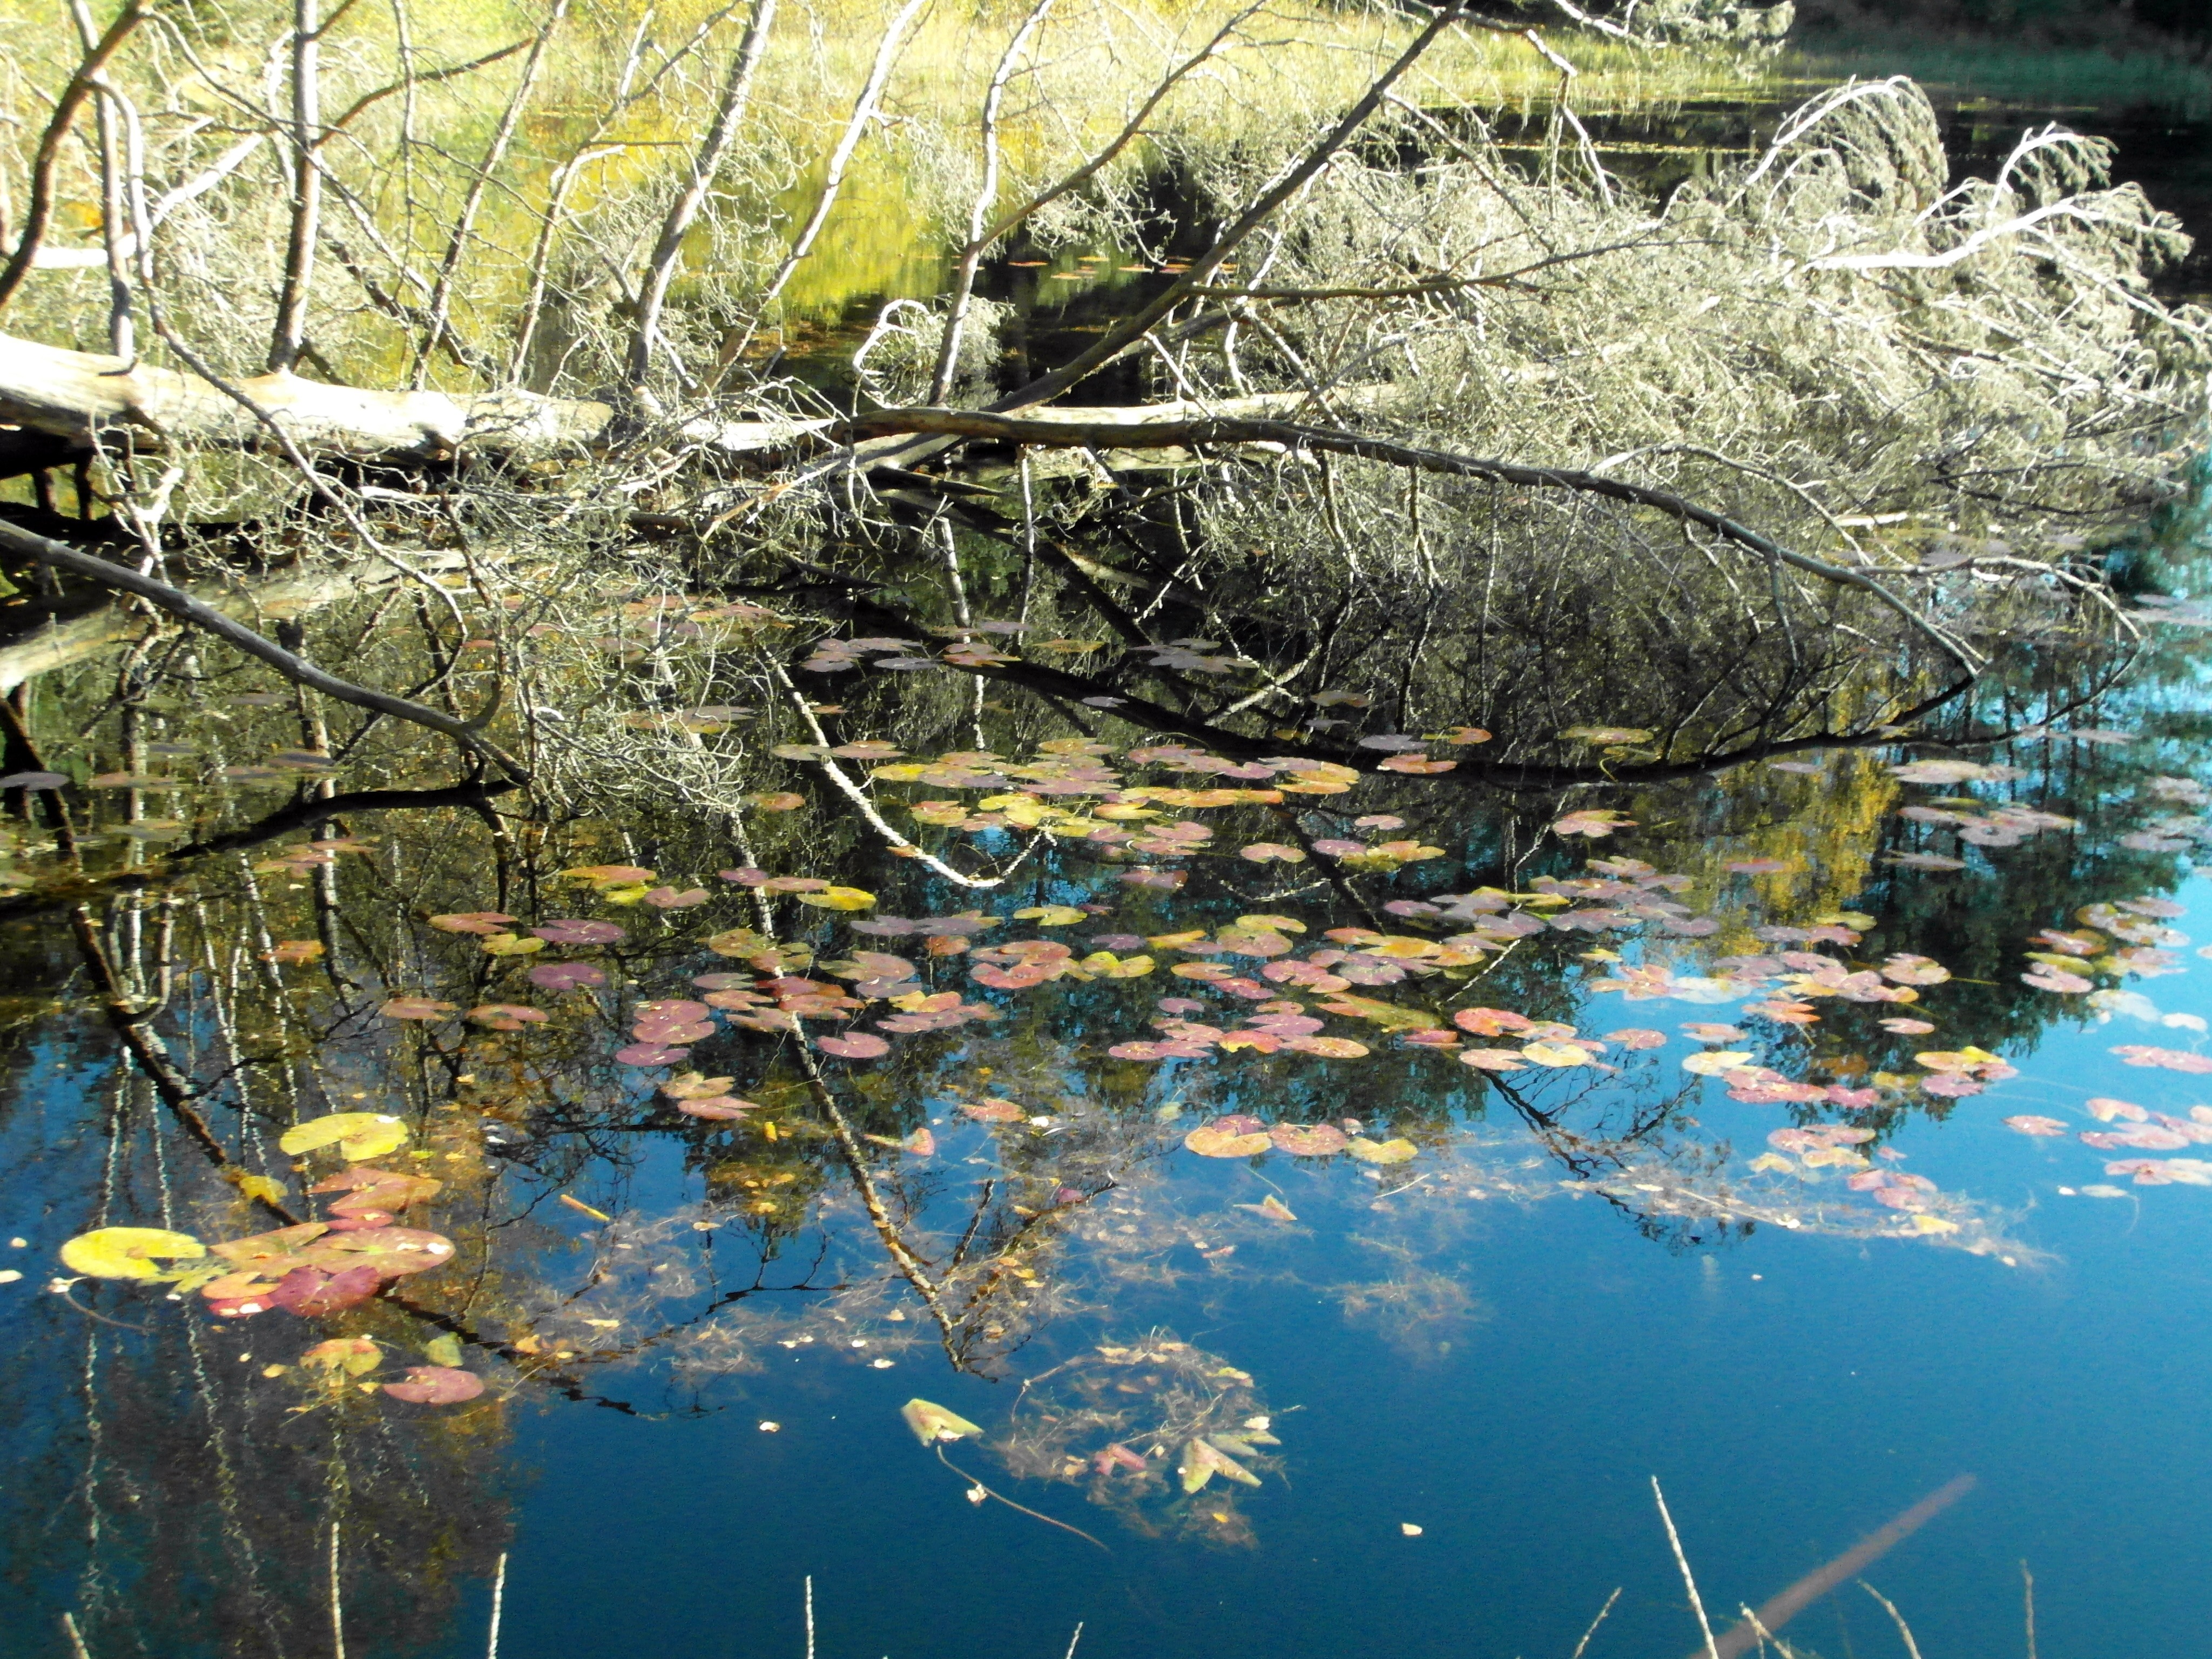
tree, water, forest, branch, hiking, flower, pond, golden, reflection, autumn, botany, colorful, yellow, emerge, bright, november, mood, mirroring, fish pond